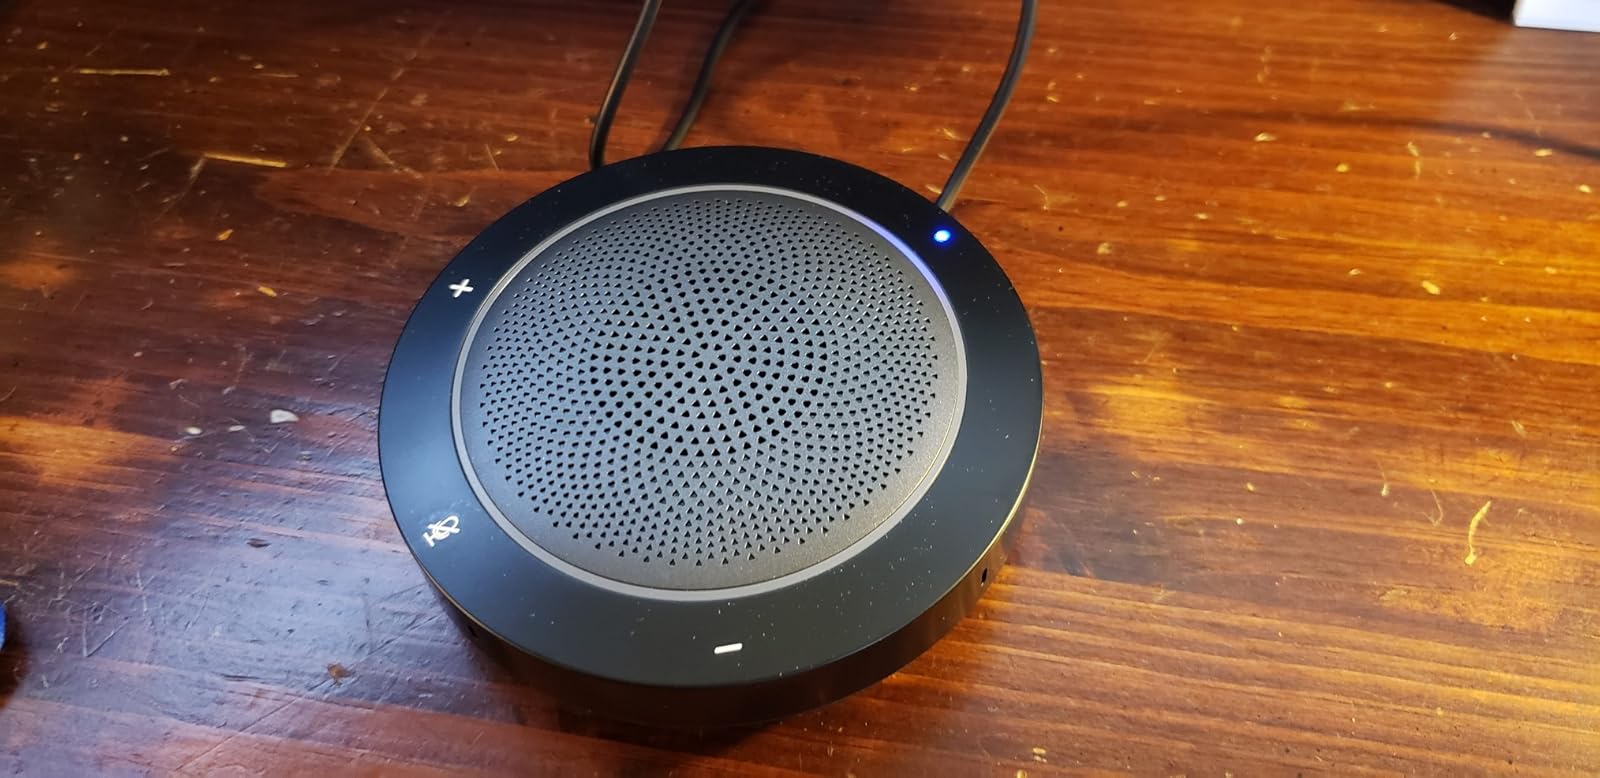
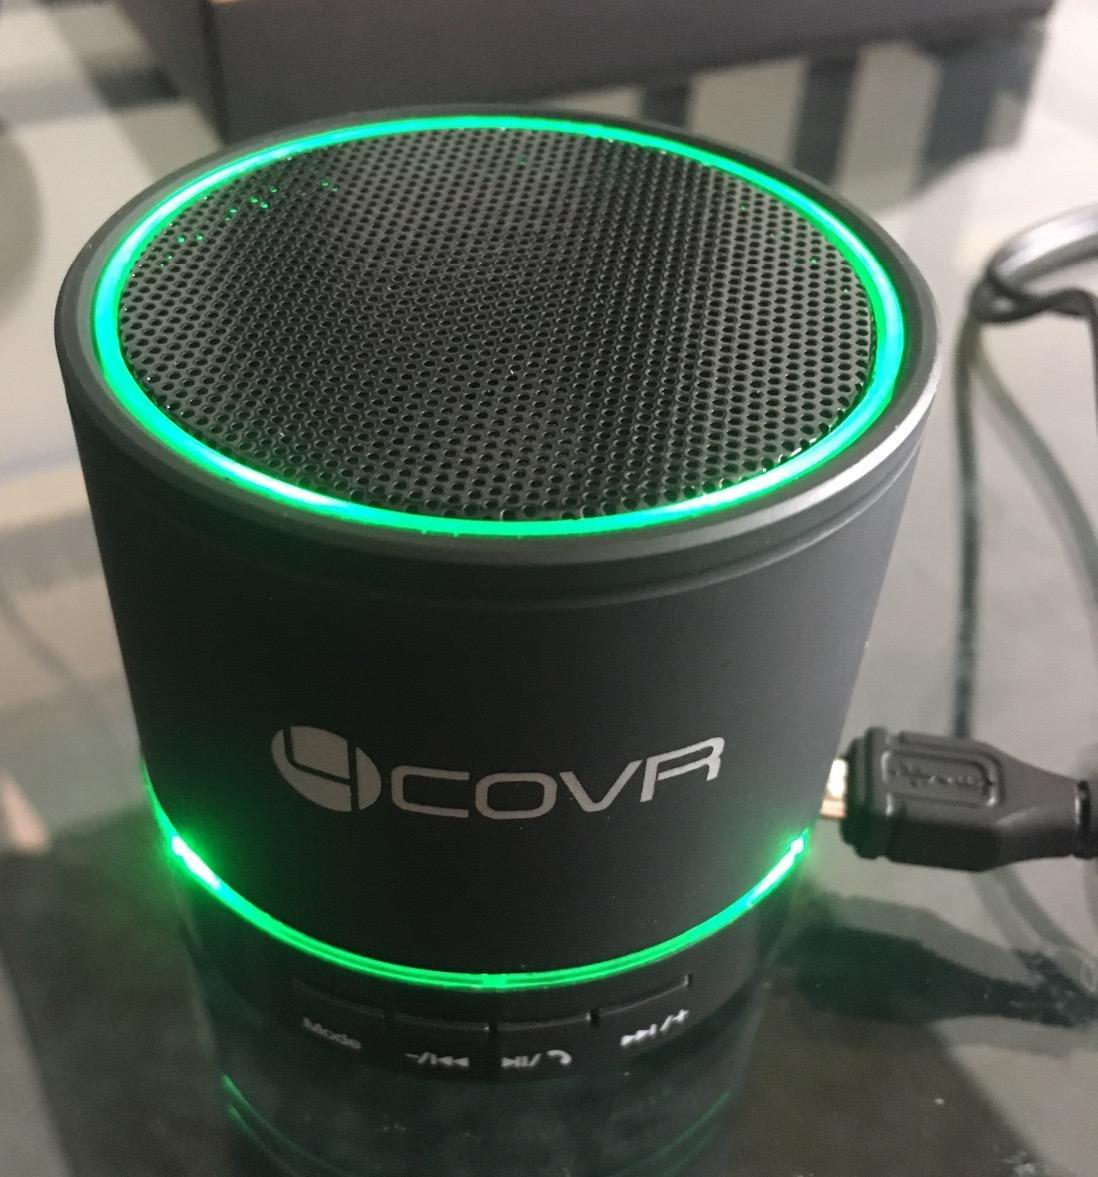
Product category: microphone
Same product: no